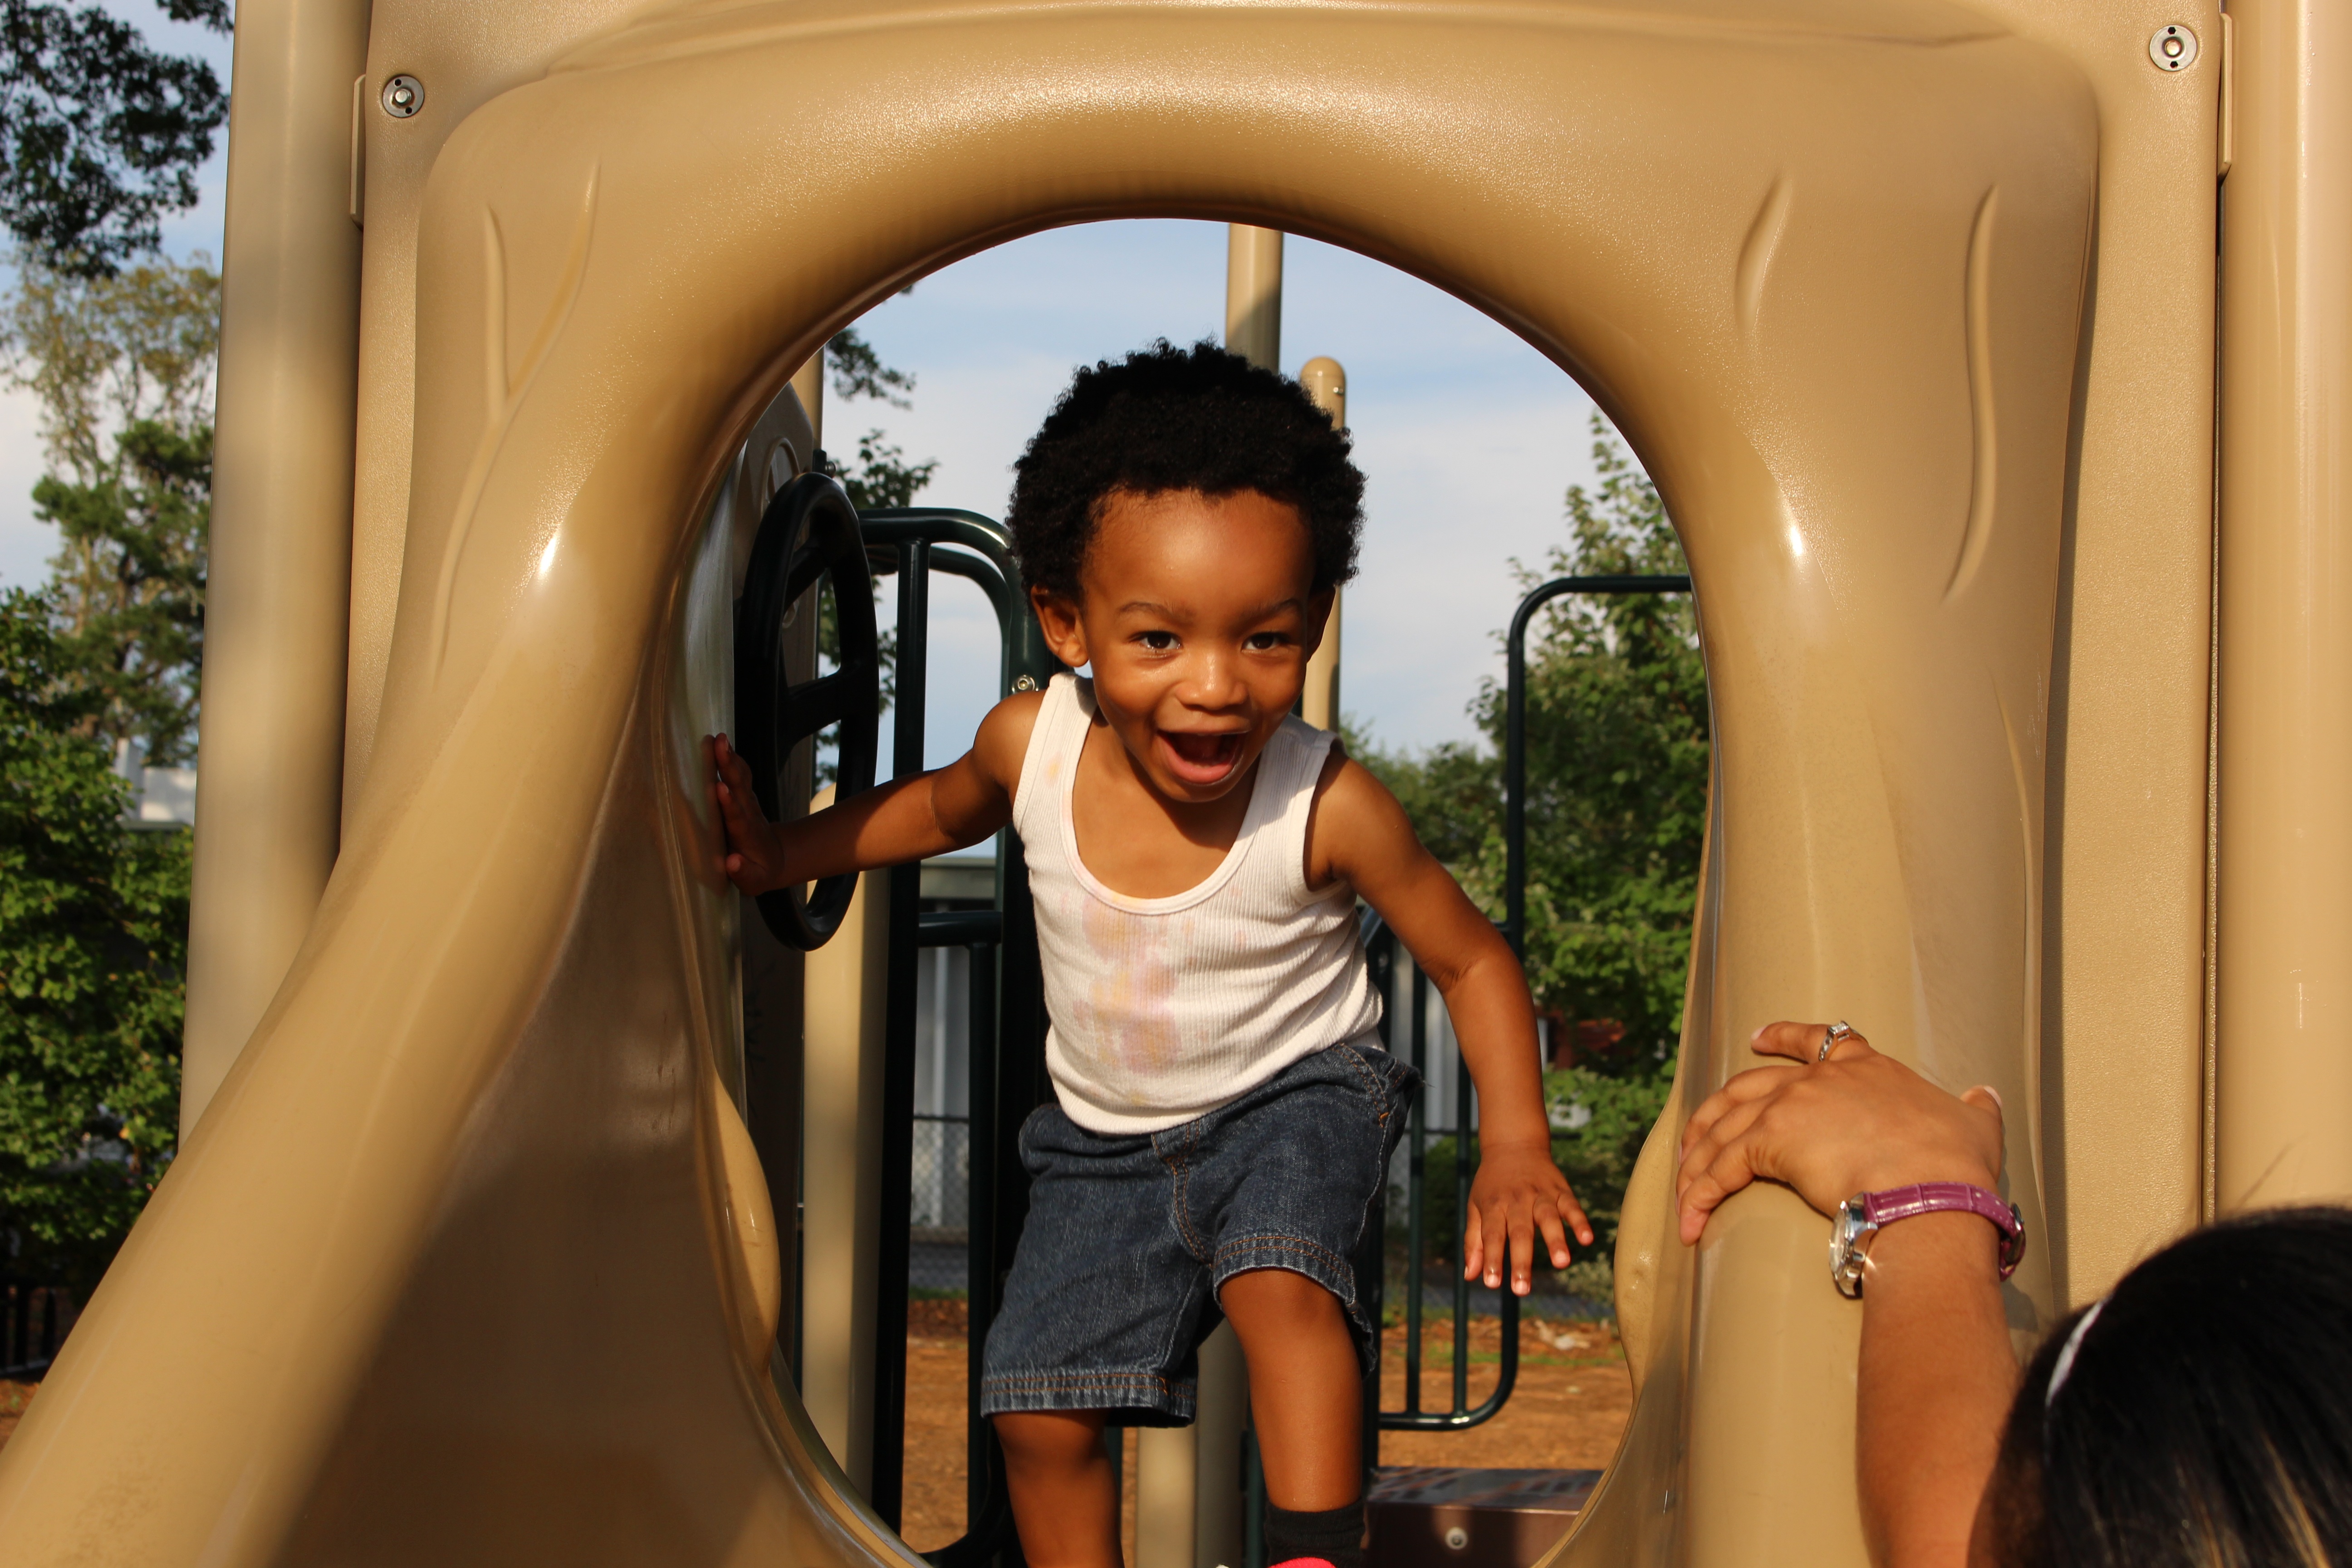
hand, people, girl, boy, vacation, leg, model, fashion, lady, american, fun, beauty, joy, blond, african, photo shoot, palying